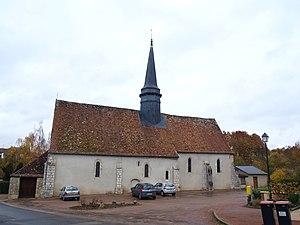
La Selle-en-Hermoy (Loiret, France)